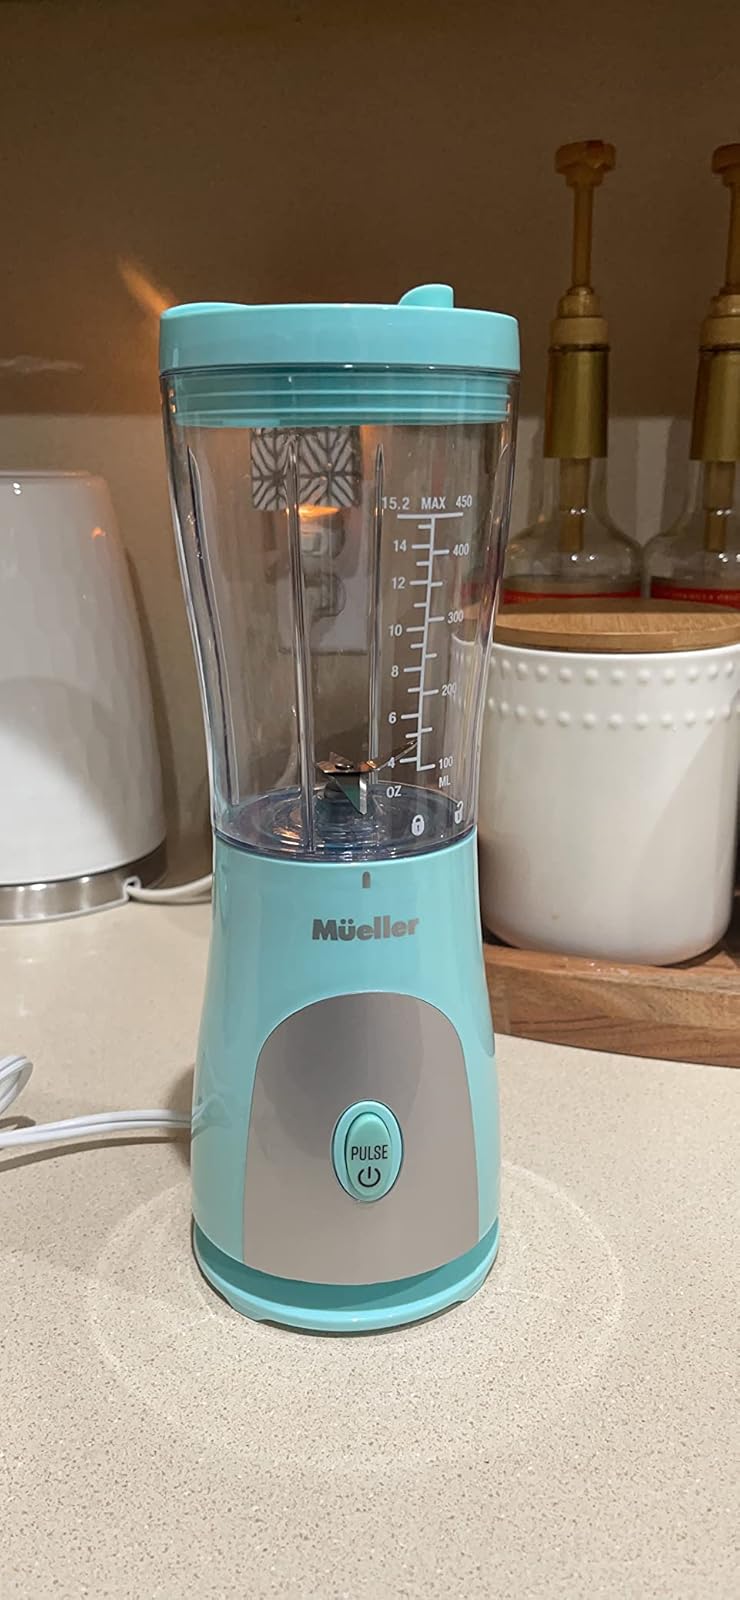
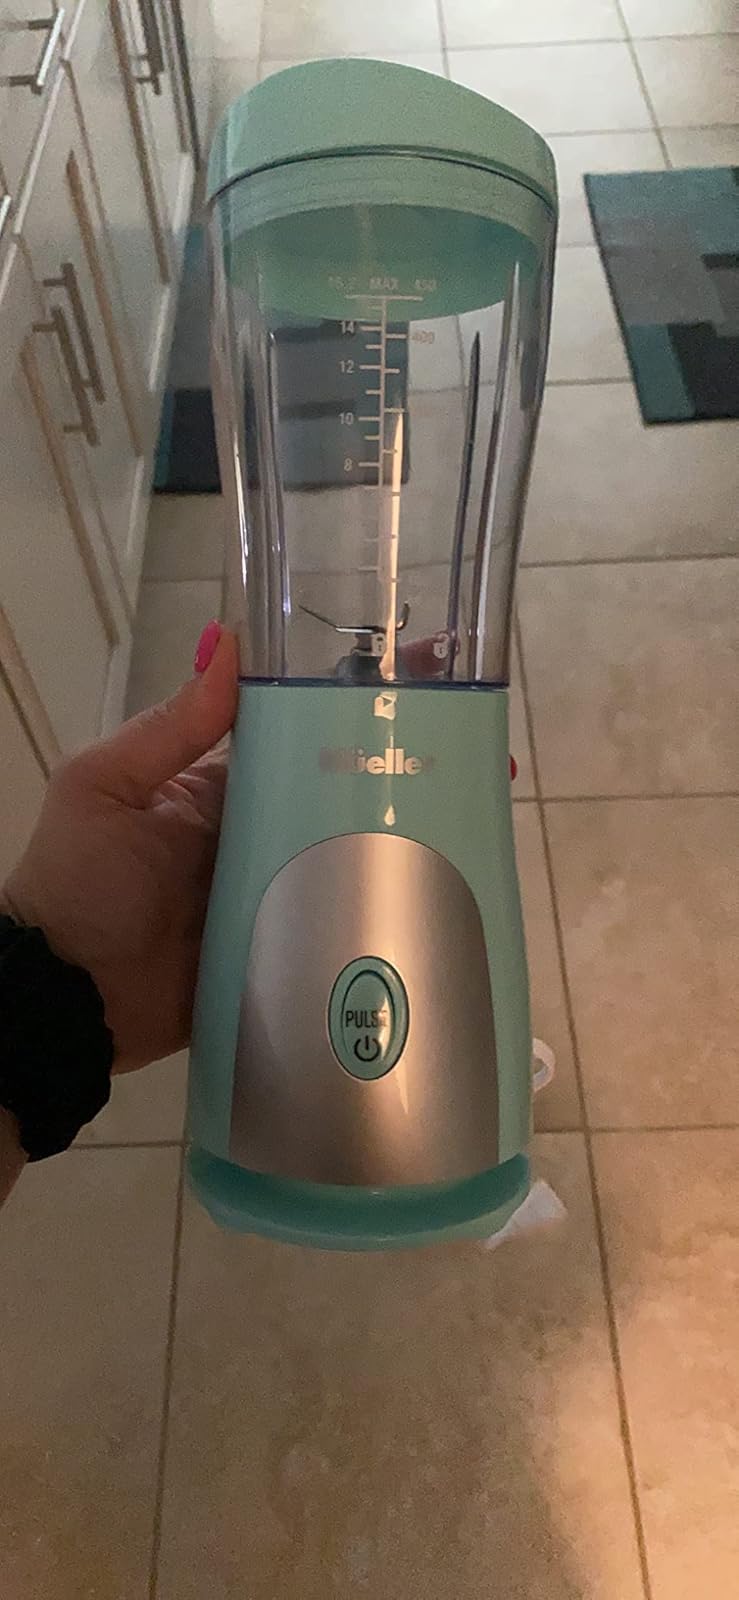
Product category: items_blender
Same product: yes